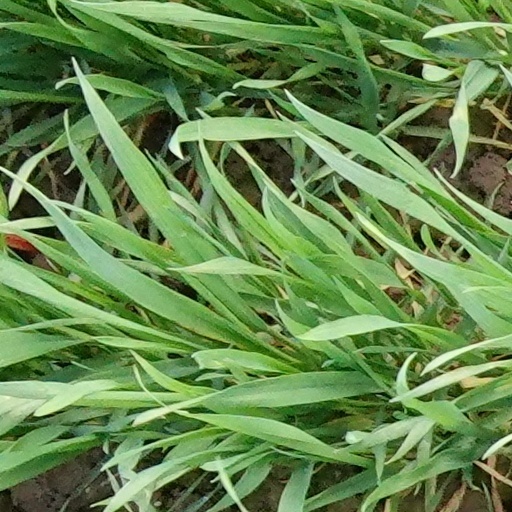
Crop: wheat